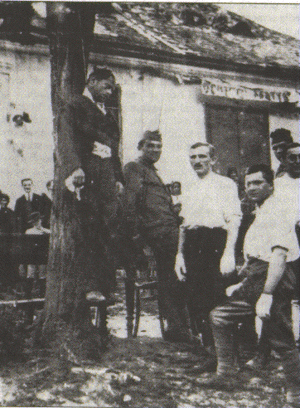
Le nom de terreur blanche est donné à l'ensemble des actions de répression et de terreur menés en Hongrie, de 1919 à 1920 ou 1921-22, par les troupes et unités paramilitaires contre-révolutionnaires après la chute de la République des conseils de Hongrie.